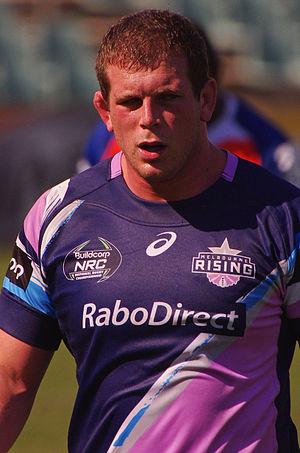
Toby Smith, né le 10 octobre 1988 à Kirwan, est un joueur de rugby à XV international australien d'origine néo-zélandaise évoluant au poste de pilier. Il mesure 1,90 m pour 116 kg.